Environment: real
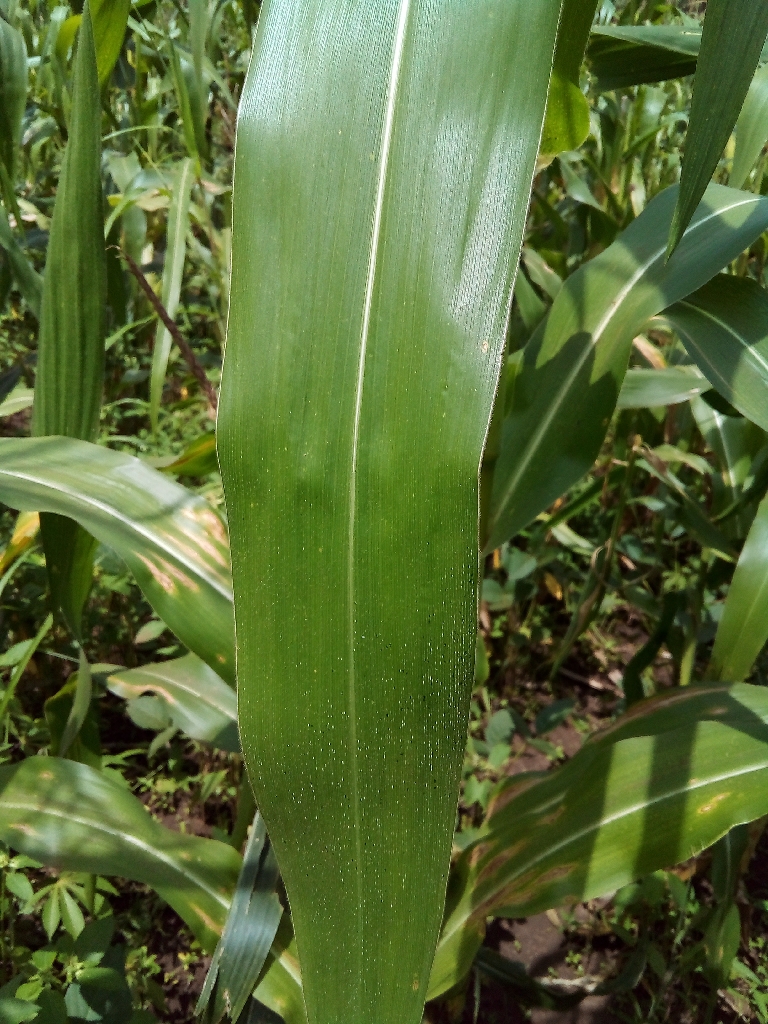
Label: healthy